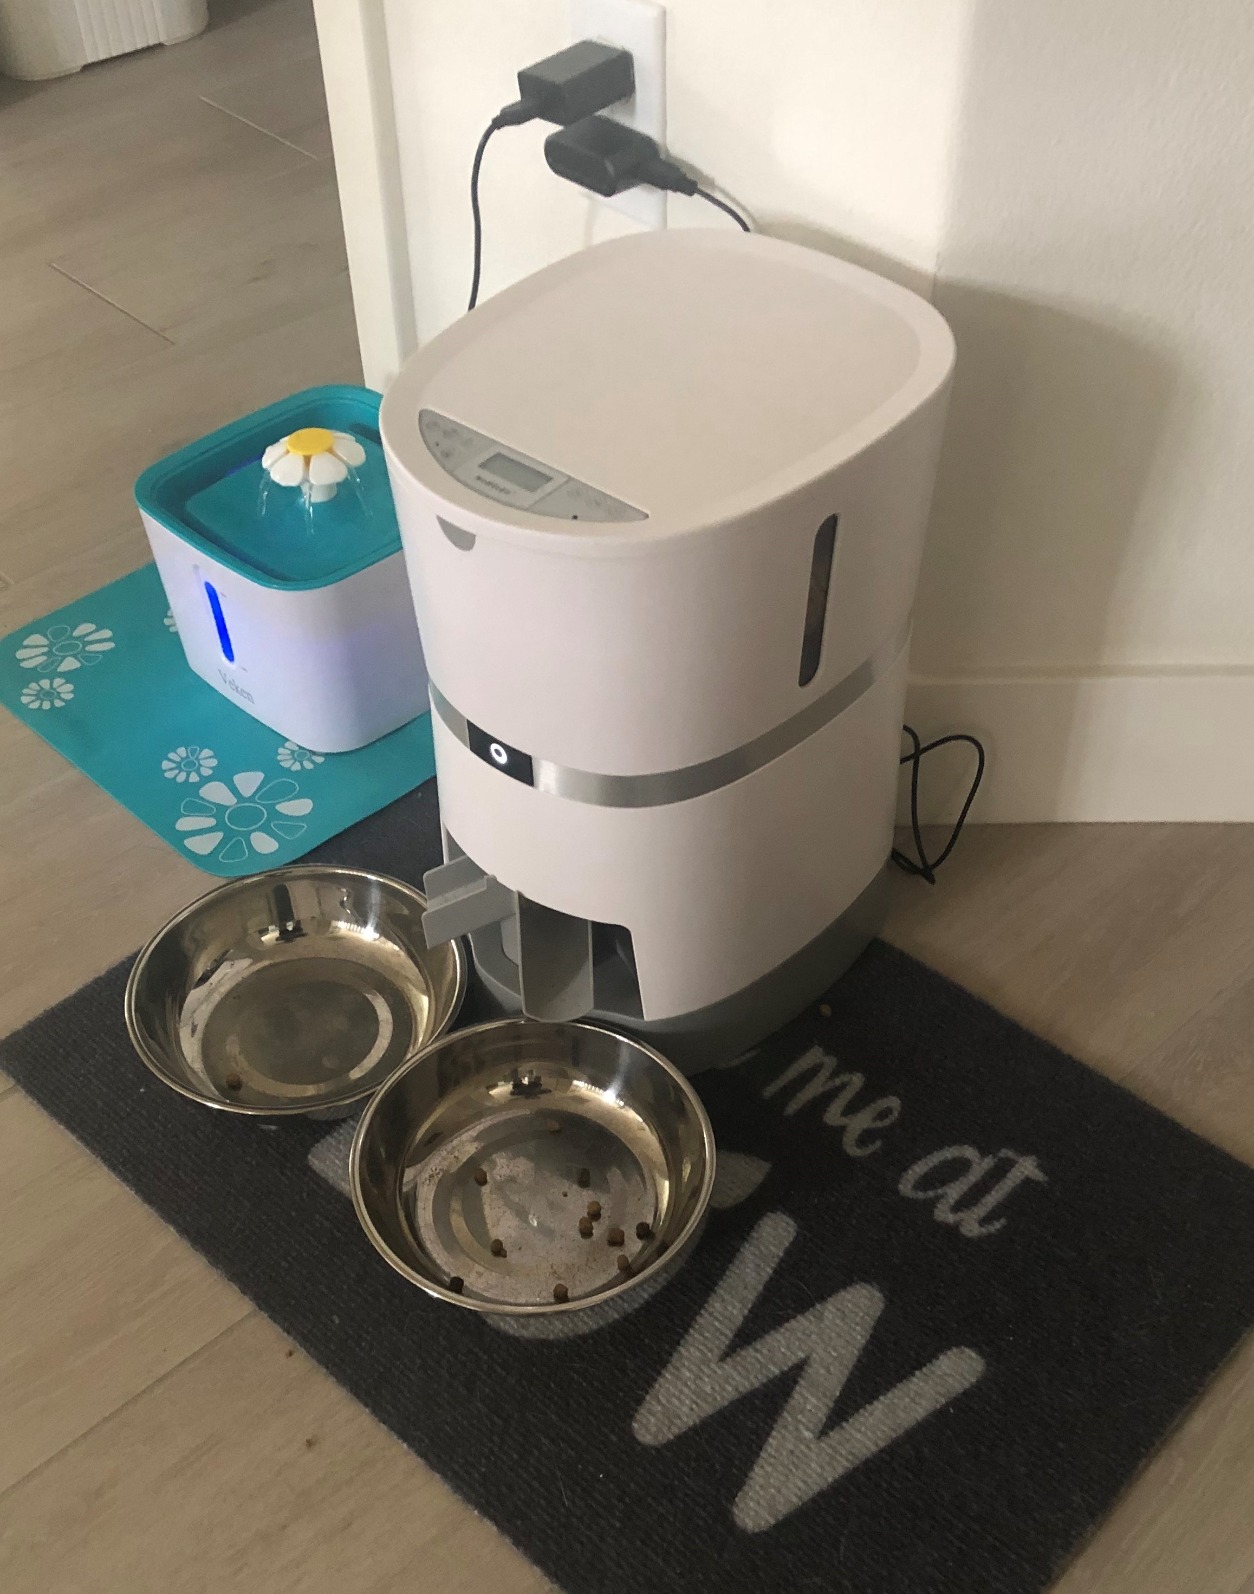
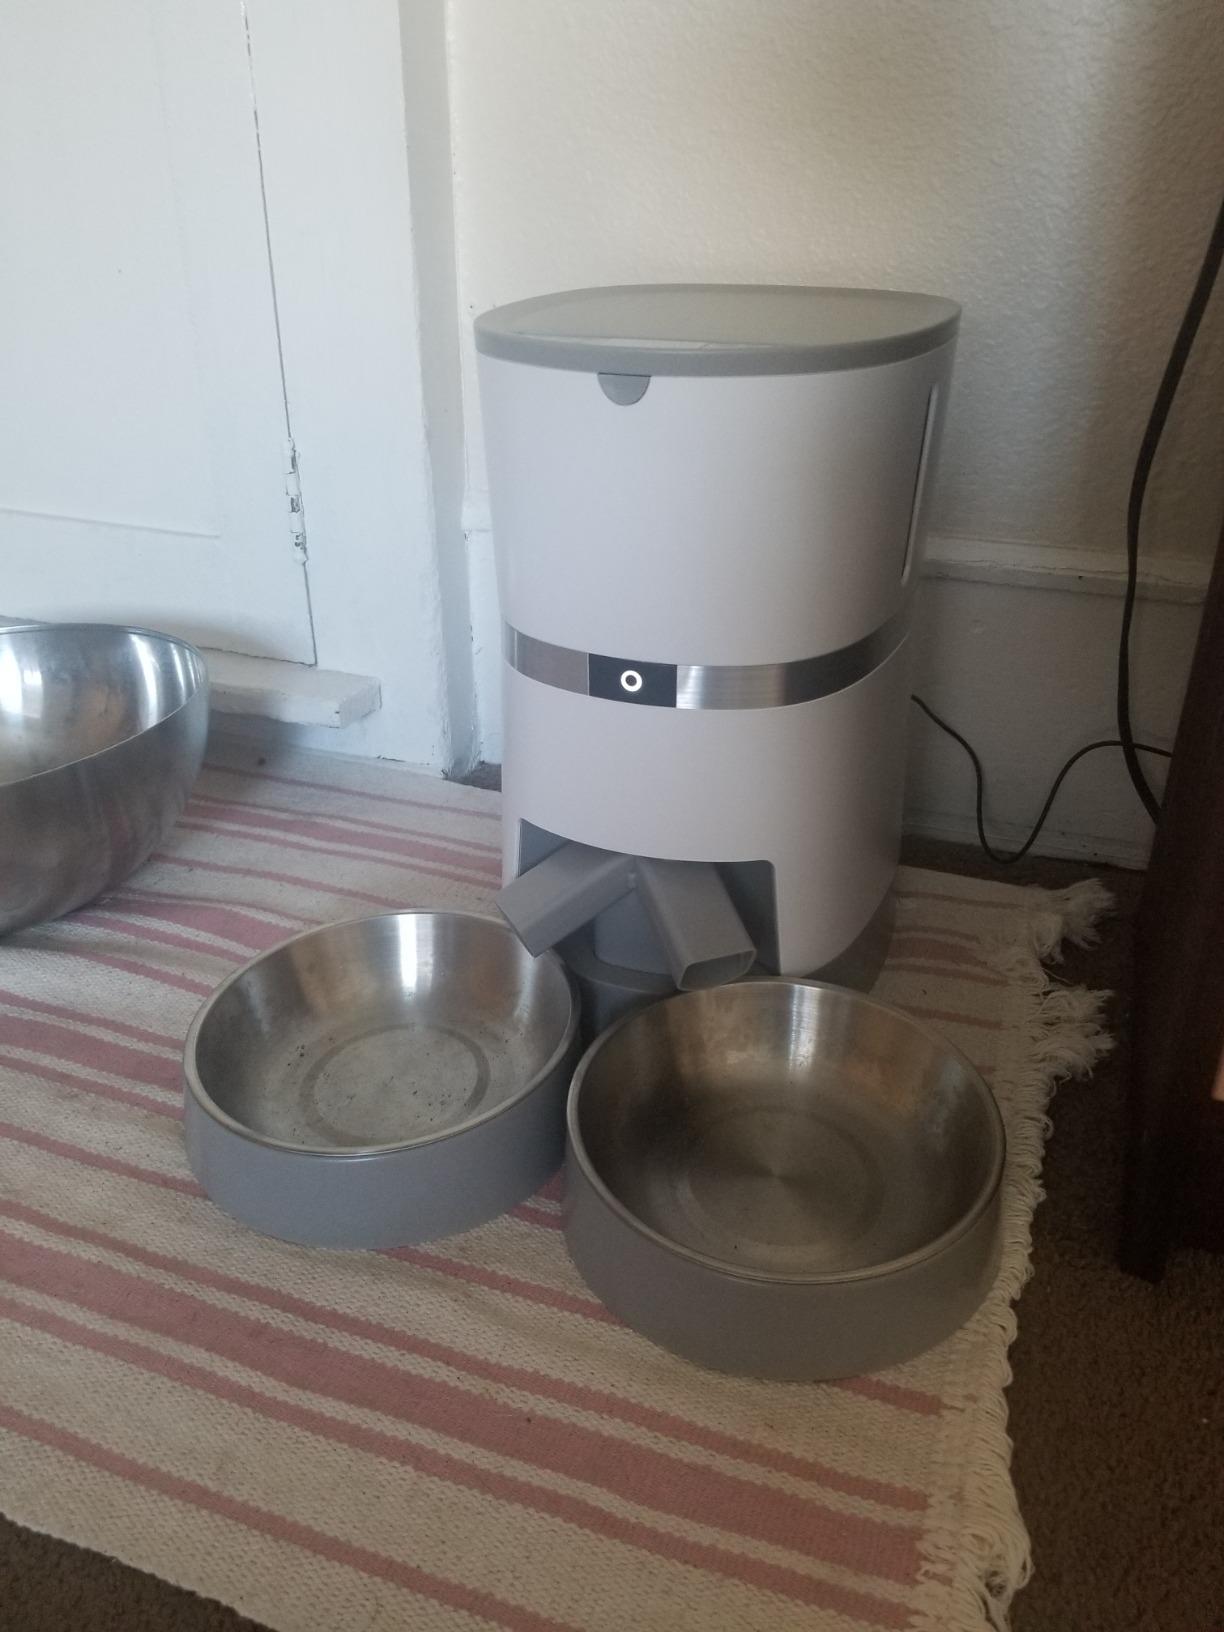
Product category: items_feeder
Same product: yes